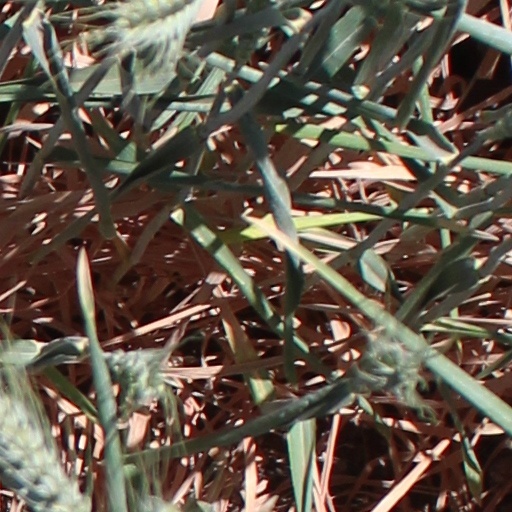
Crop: wheat